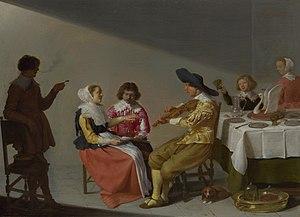
Jacob Jansz van Velsen ou Velse, né à Delft vers 1597 et mort à Amsterdam le 16 septembre 1656, est un peintre néerlandais de l'époque de l'âge d'or.